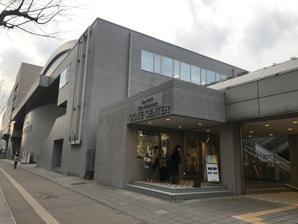
Building: KOSÉ Shin-Yokohama Skate Center
Country: Japan
Year built: 1990
Indoor sporting arena in Japan Kosé Shin Yokohama Skate Center Location Yokohama , Japan Owner Shin Yokohama Prince Hotel Capacity 1,406 Opened 1990 Tenants Yokohama Grits The Kosé Shin Yokohama Skate Center (KOSÉ新横浜スケートセンター) is an indoor sporting arena located in Yokohama , Kanagawa , Japan . The arena opened in 1990. It has a total capacity of 2,500 people (1,406 seated and 1,094 standing). It is the home ice of the Asia League Ice Hockey team Yokohama Grits . In addition to ice hockey games, it can accommodate ice skating events and leisure skating throughout the year. The Tokyo based cosmetics Corporation, Kosé , acquired the naming right of the arena, originally named Shin Yokohama Skate Center, in 2017. The arena is located around five minutes' walk from Shin-Yokohama Station , a station on the Yokohama Line . References Official web (in Japanese) National Stadiums Web